The London Studios

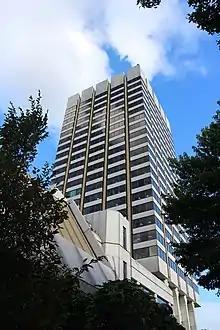
Kent House Tower

Kent House was a 24-storey tower block, which was home to ITV plc and many production offices including ITV Studios and Shiver Productions. During the 1990s the block was also home to Carlton Television and GMTV. It was seen in the titles of "Good Morning Britain" and "Ant and Dec's Saturday Night Takeaway". The tower housed programme production offices, edit suites, dubbing suites, VTR studio booths and graphic booths.